South Carolina Highway 341

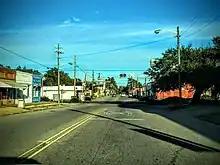
SC 341 in Johnsonville

SC 341 begins at the intersection of Georgetown Highway (SC 41/SC 51) and Broadway Street in central Johnsonville. SC 341 heads west along East Broadway Street through the town's business district. At a railroad crossing, the road name changes to West Broadway and continues past additional businesses. After exiting the city limits, the road's name changes to Lake City Highway but passes some other small businesses, houses, and churches. Further from the city, more farmland begins to surround the roadway. At the community of Prospect Corner, the road name becomes Johnsonville Highway but the highway's surroundings is generally the same. Before entering Lake City, SC 341 passes in front of some commercial and industrial warehouses. Upon entering Lake City, SC 341 travels through it on Main Street, first through a residential neighborhood with an elementary school located along it. At Church Street, US 378 Bus. joins SC 341 on a concurrency through the city. Commercial businesses line both sides of the street upon the beginning of the concurrency. In the center of the city, the two routes intersect US 52. After passing Matthews Road west of the downtown area, the road enters another residential neighborhood but then heads into an area with more farmlands. Upon its intersection with US 378, US 378 Bus. ends and SC 341 has a short concurrency with US 378.